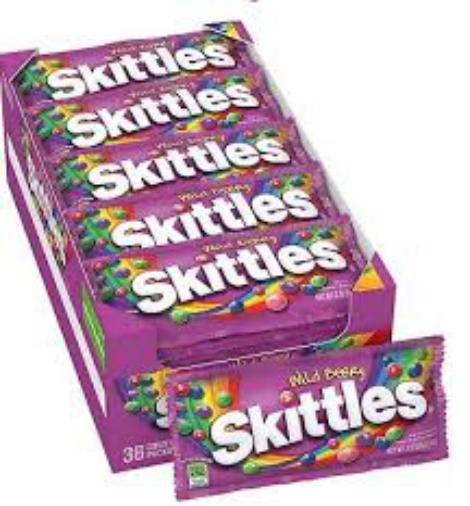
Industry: Food